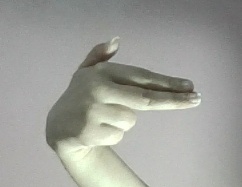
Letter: ghain